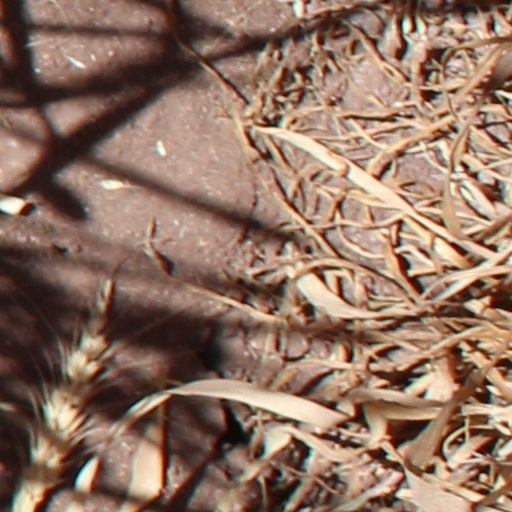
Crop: wheat